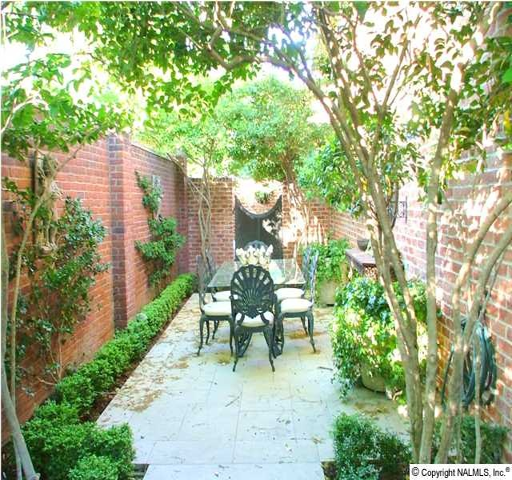
idea for a private courtyard with walls in a smaller area .